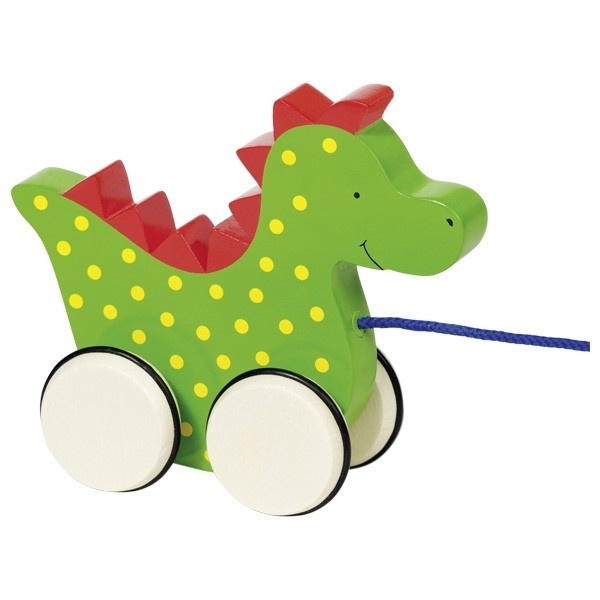
Jucarie de tras Dragonul Saro
Brand: Goki
Jucarie de tras Dragonul Saro Dragon din lemn tractabil. Jucarie potrivita pentru copiii de peste un an putand fi trasa in toate aventurile copilului. Dimensiune: 15.4 x 5.2 x 12.8 cm Jucaria dezvolta musculatura, coordonarea miscarilor, dar si echilibrul corpului. Se recomanda copiilor care invata sa mearga.
Category: Baby & Toddler > Baby Toys & Activity Equipment > Push & Pull Toys